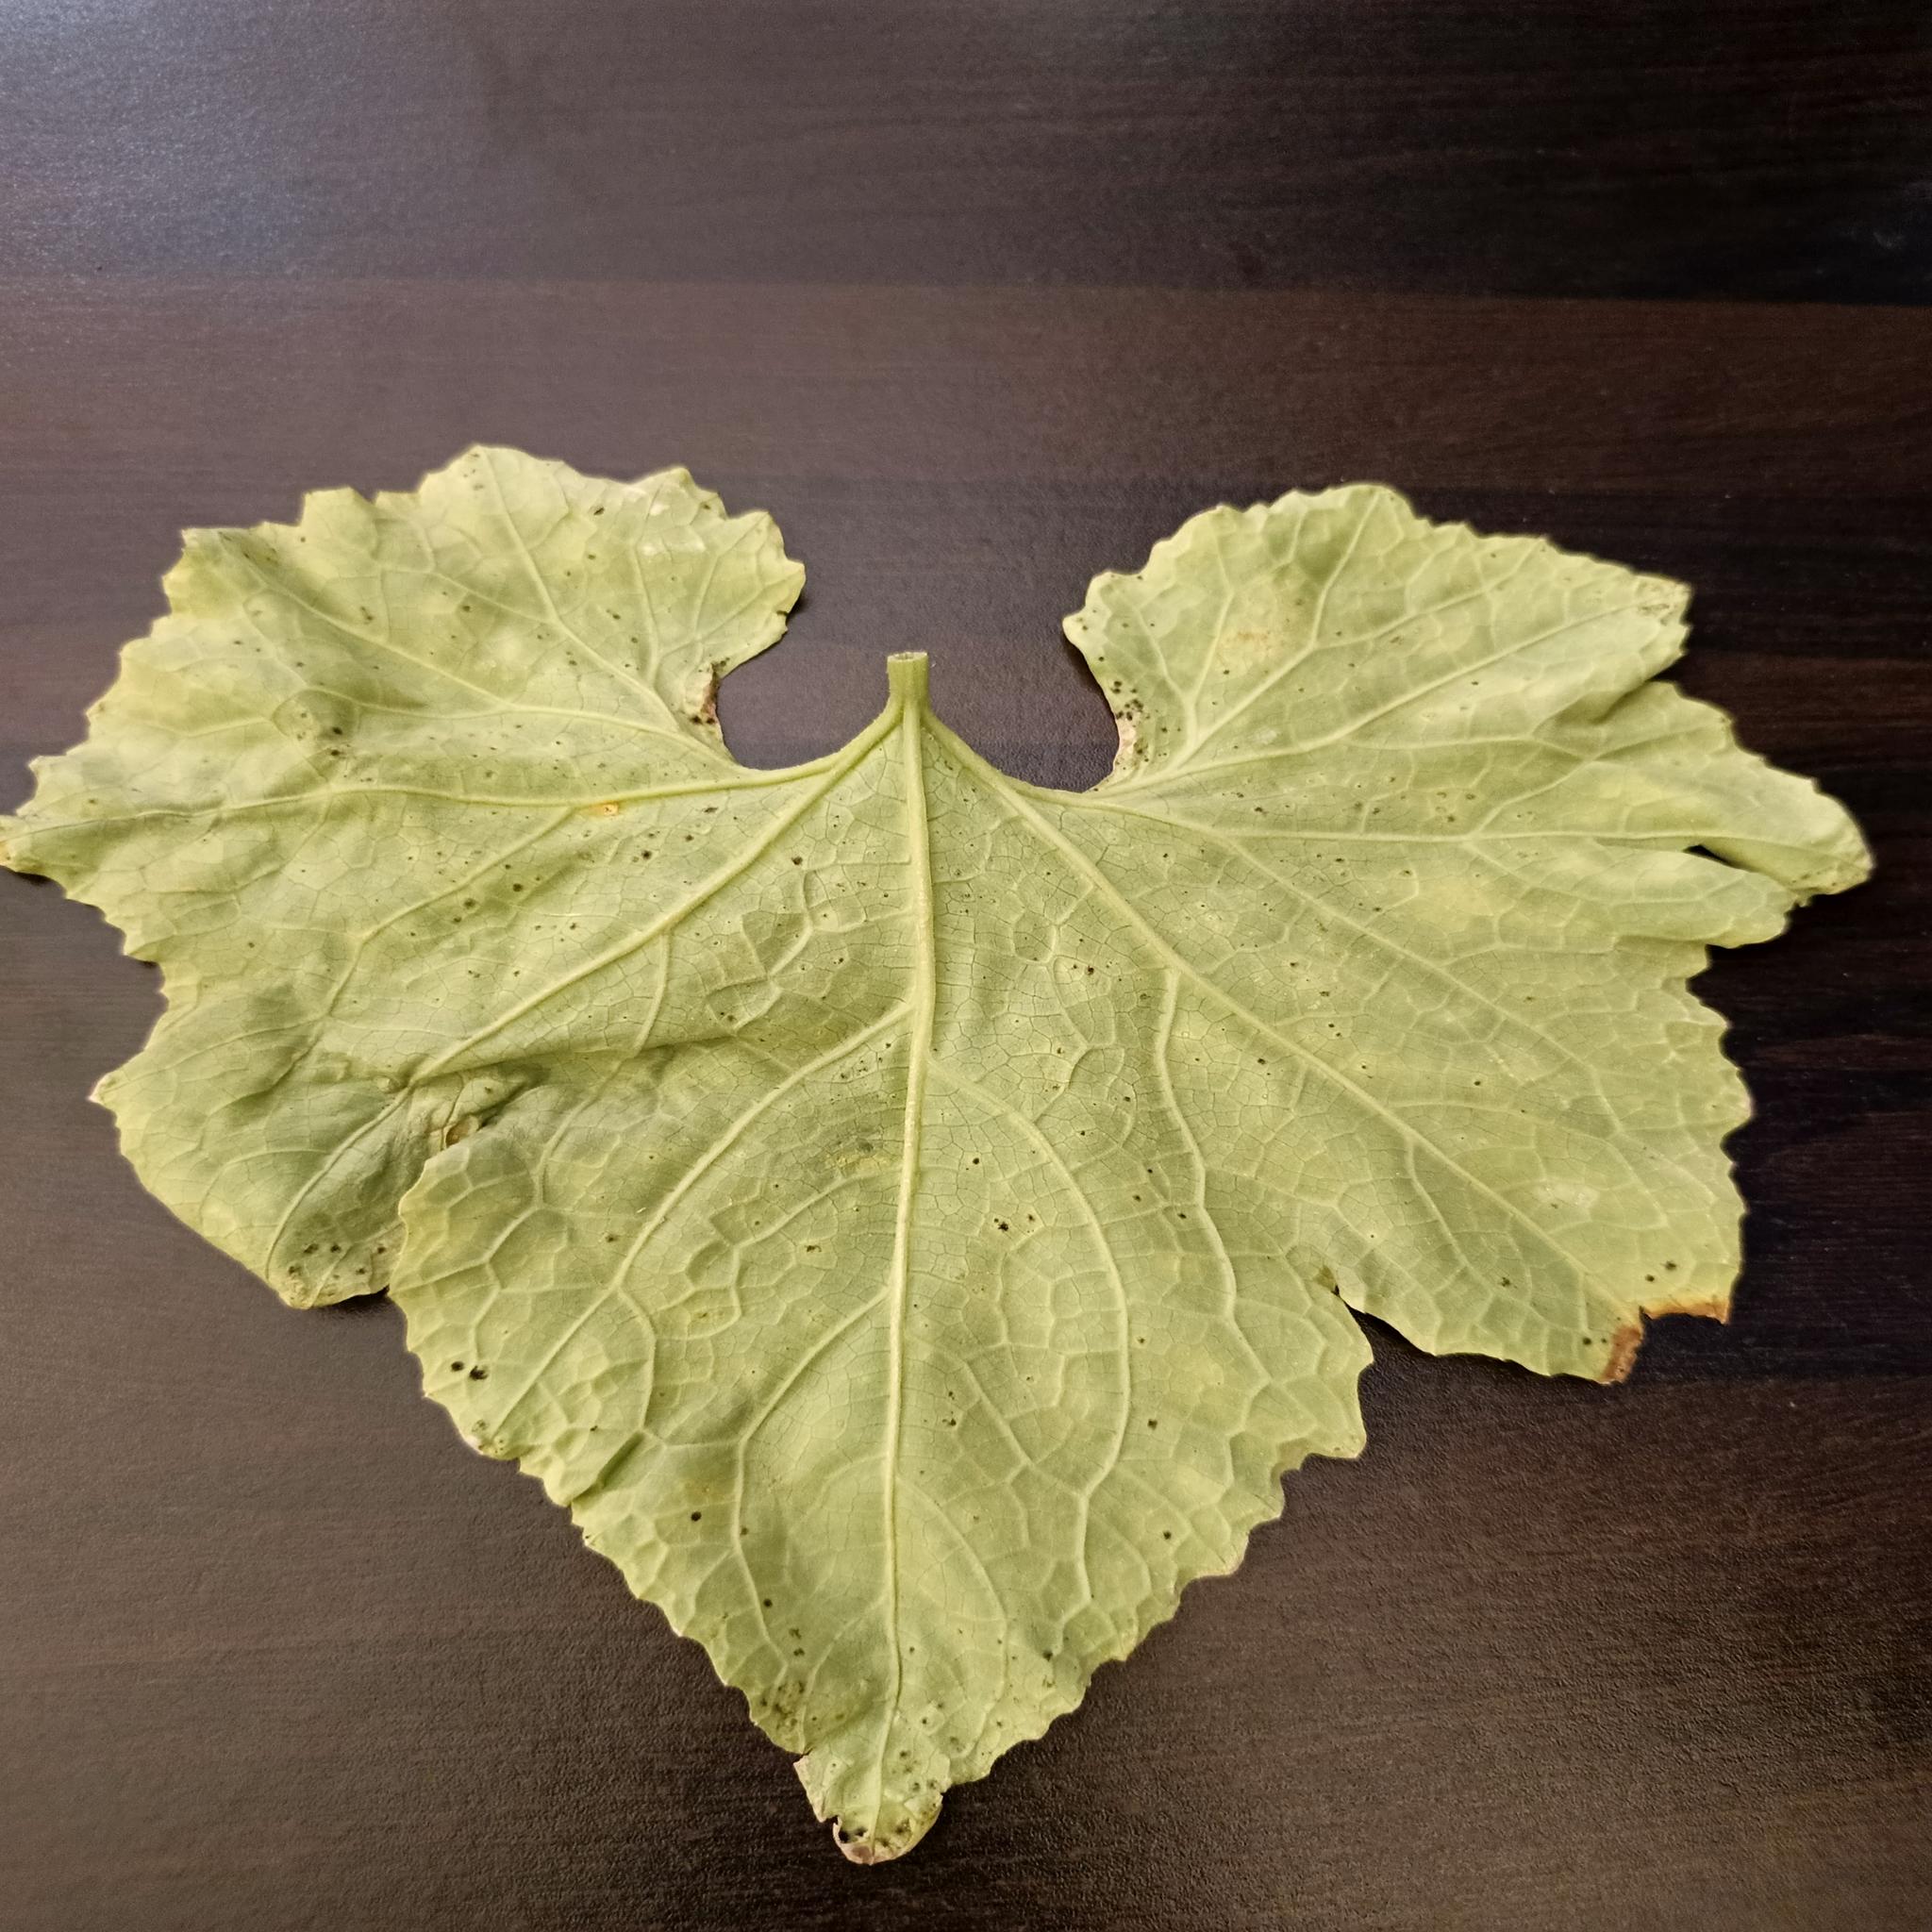
Label: Leaf curl